Mishaal bin Saud Al Saud

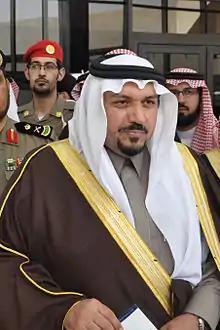
Faisal bin Mishaal, the eldest son of Prince Mishaal bin Saud

Mishaal bin Saud is son-in-law of Sultan bin Abdulaziz. He also married Princess Sara who is his first cousin once removed and a daughter of Faisal bin Turki. He has six children, five sons and a daughter.